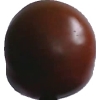
Label: tomato_maroon